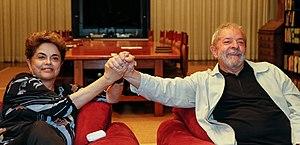
Luiz Inácio Lula da Silva [luˈiz iˈnasju ˈlulɐ dɐ ˈsiwvɐ], plus connu sous le nom de Lula, né le 27 octobre 1945 à Caetés, est un homme d'État brésilien, président de la République du 1ᵉʳ janvier 2003 au 1ᵉʳ janvier 2011.